History of anthropology

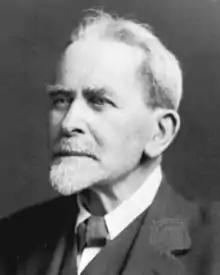
Sir James George Frazer (1854–1941)

Many scholars consider modern anthropology as an outgrowth of the Age of Enlightenment (1715–1789), a period when Europeans attempted to study human behavior systematically, the known varieties of which had been increasing since the fifteenth century as a result of the first European colonization wave. The traditions of jurisprudence, history, philology, and sociology then evolved into something more closely resembling the modern views of these disciplines and informed the development of the social sciences, of which anthropology was a part.